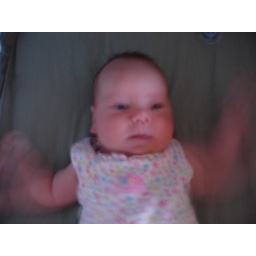
Baby in a cute dress #3